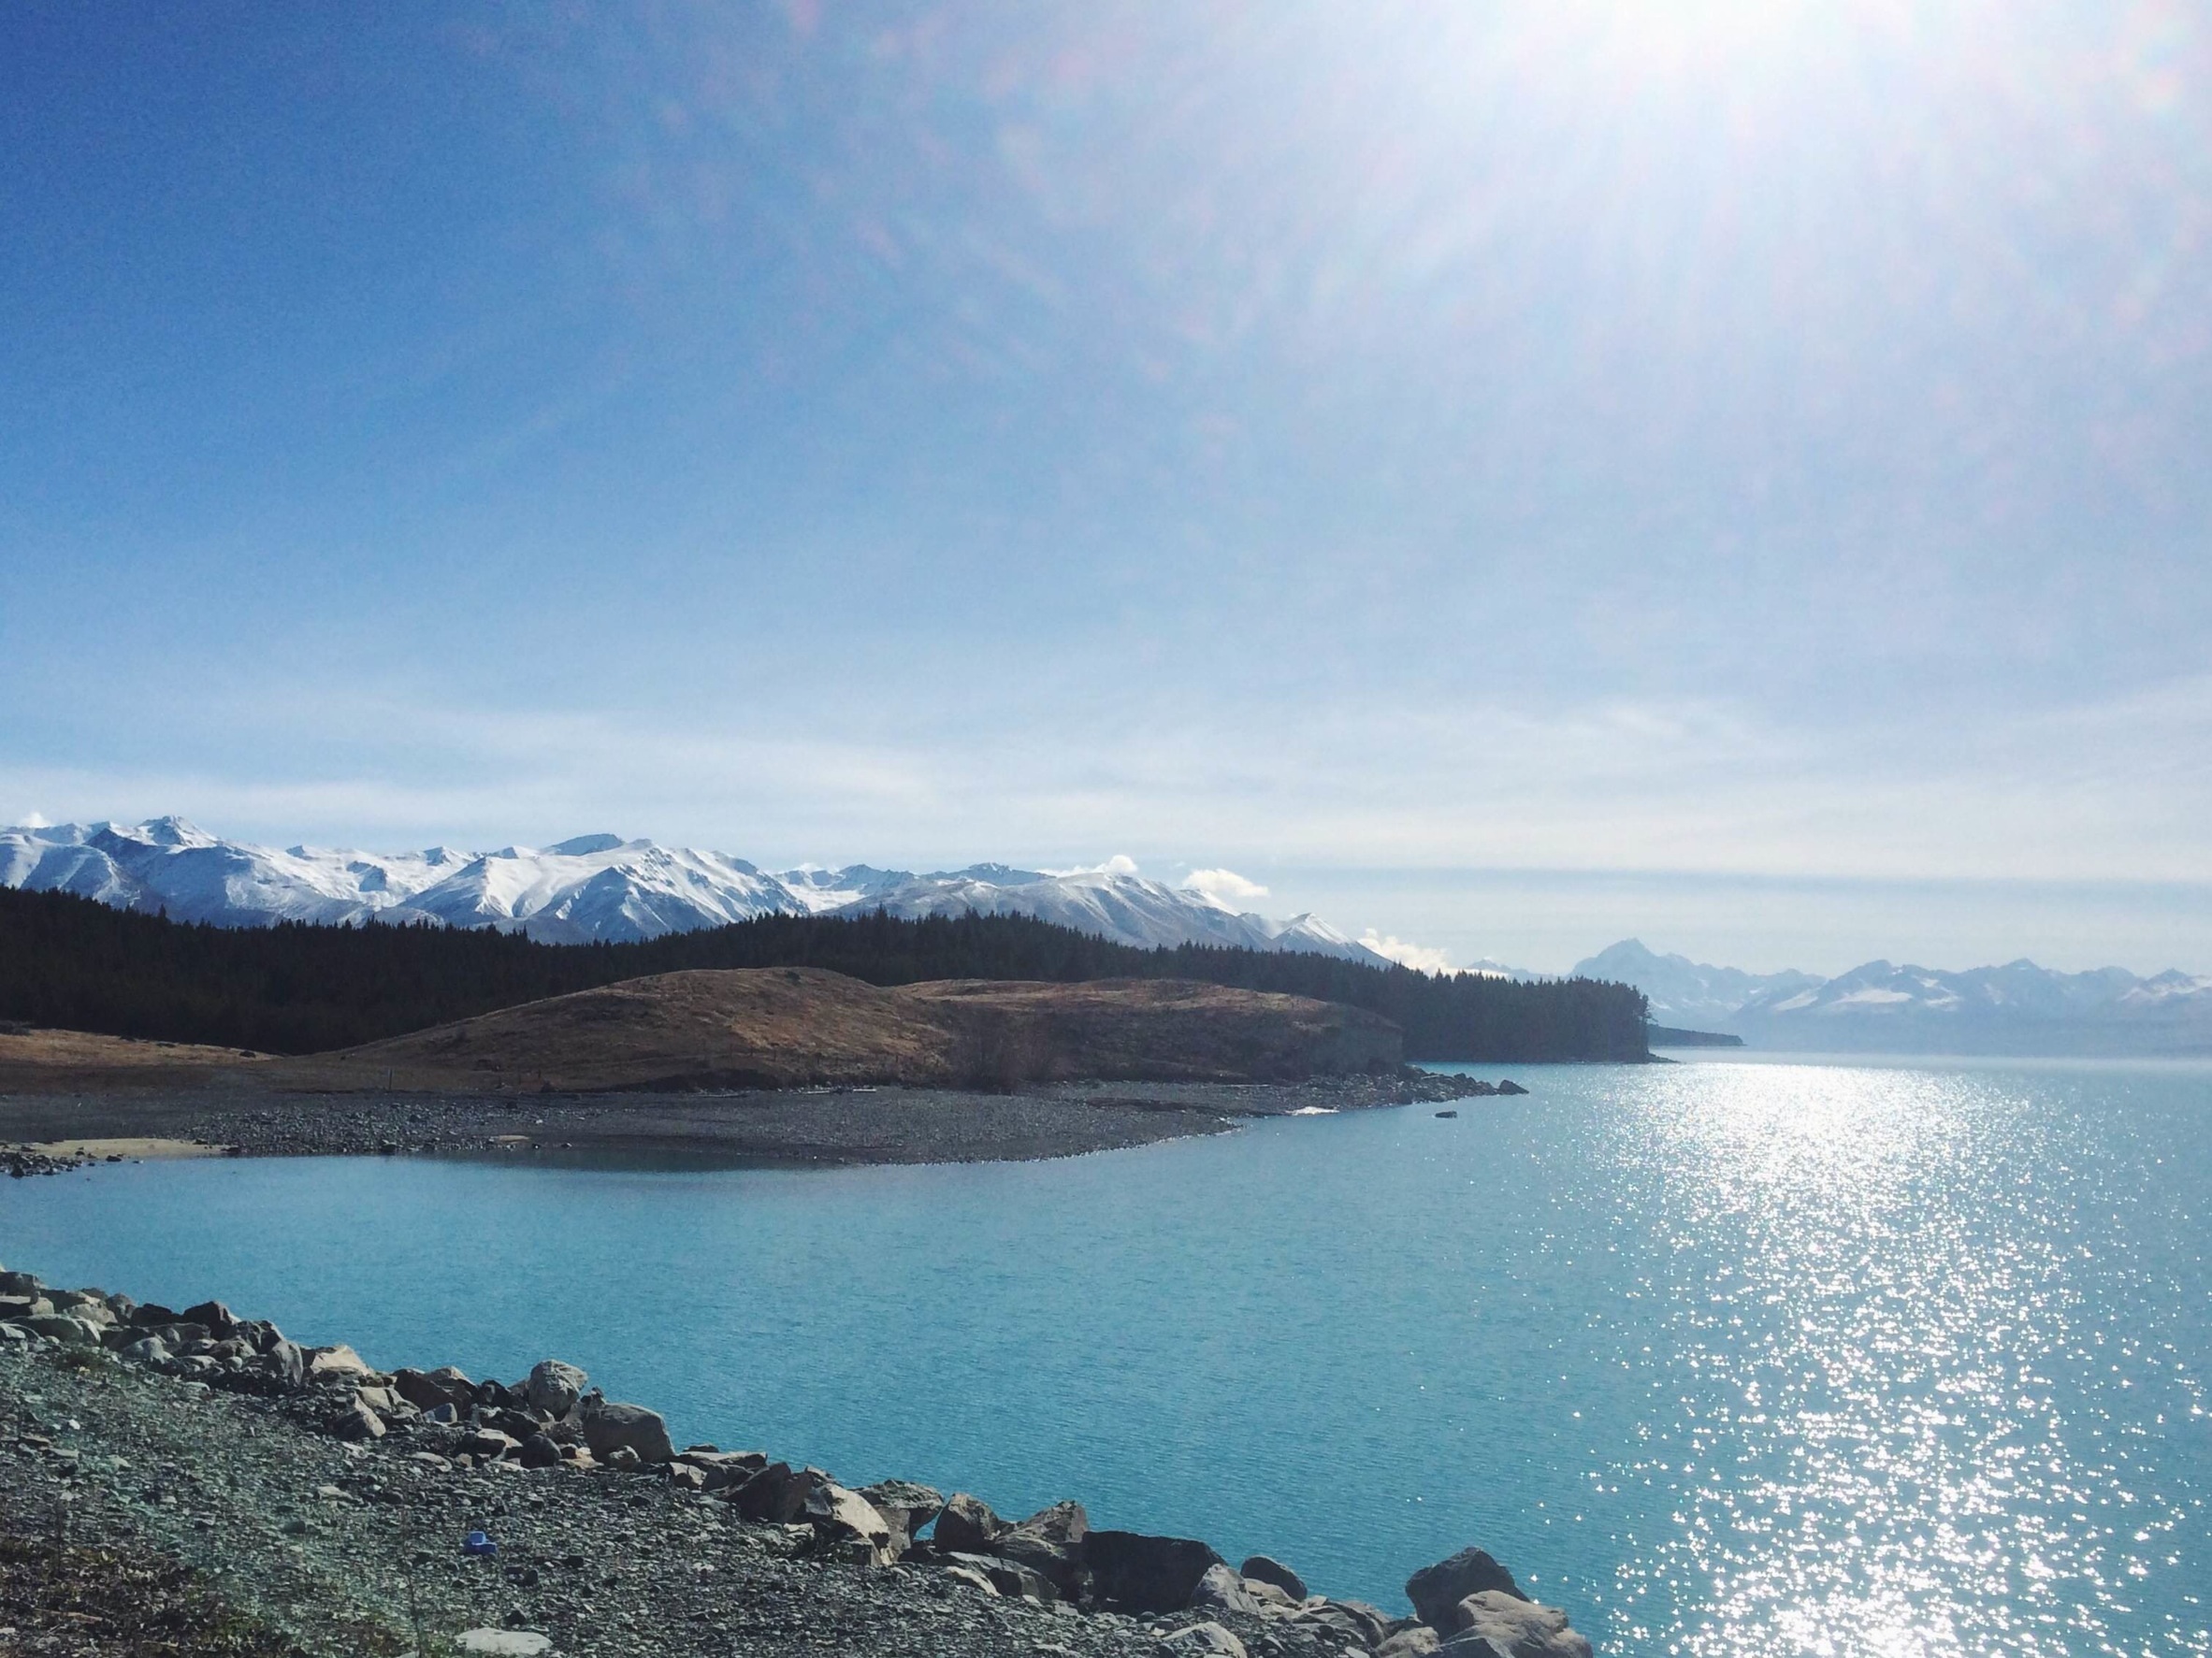
landscape, sea, coast, water, nature, forest, sand, horizon, mountain, snow, sky, sunshine, lake, bay, blue, fjord, reservoir, body of water, trees, rocks, hills, pebbles, mountains, peaks, loch, crater lake